Groß Hehlen

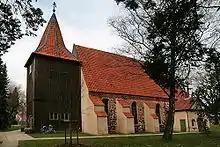
St.Cyriacus Church

The Church of St. Cyriacus is already mentioned in one of the oldest records of the village dating to 1235. The former clock tower collapsed in 1634 and was rebuilt in 1703. The nave was widened in 1640 and from 1963 to 1964 the church was extensively modernised. During the renovation work inside the church, valuable wall paintings, believed to stem from the 15th century, were discovered.